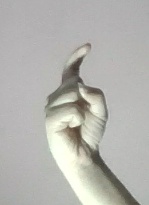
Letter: ra